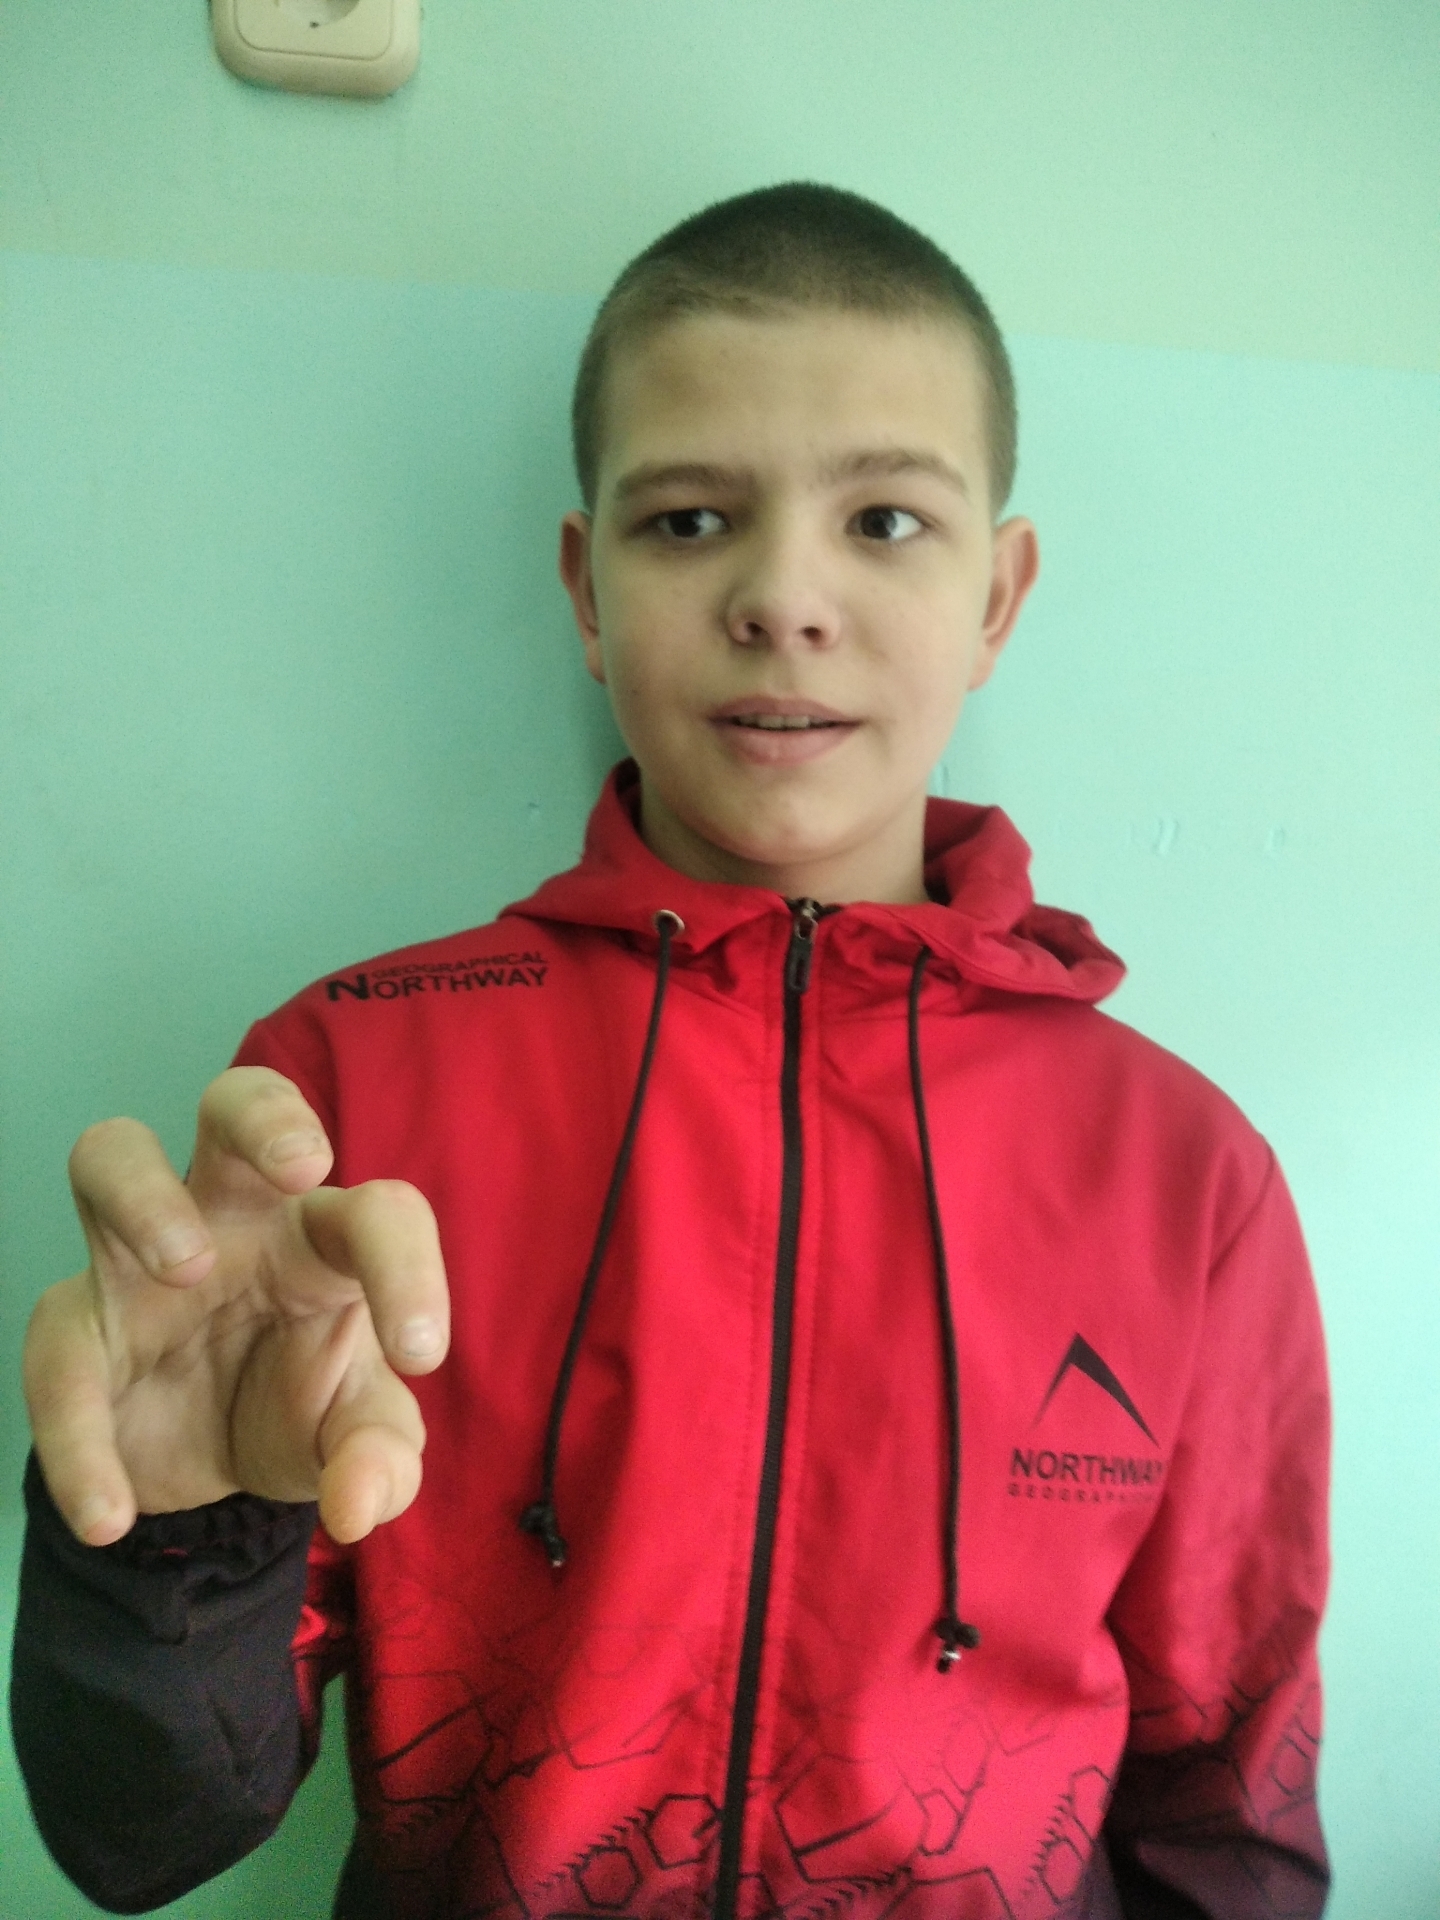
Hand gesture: grabbing